Henry Whitfield (minister)

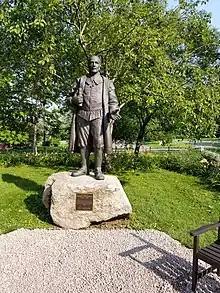
Statue of Whitfield at Henry Whitfield State Museum in Guilford, Connecticut

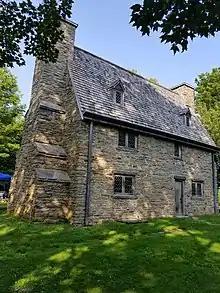
Henry Whitfield State Museum in Guilford, Connecticut

Henry Whitfield (c.1590-c.1657) was a Puritan minister who was a founder of Guilford, Connecticut and the first pastor there. His house, the Henry Whitfield House (c. 1639), is one of the oldest surviving American houses.